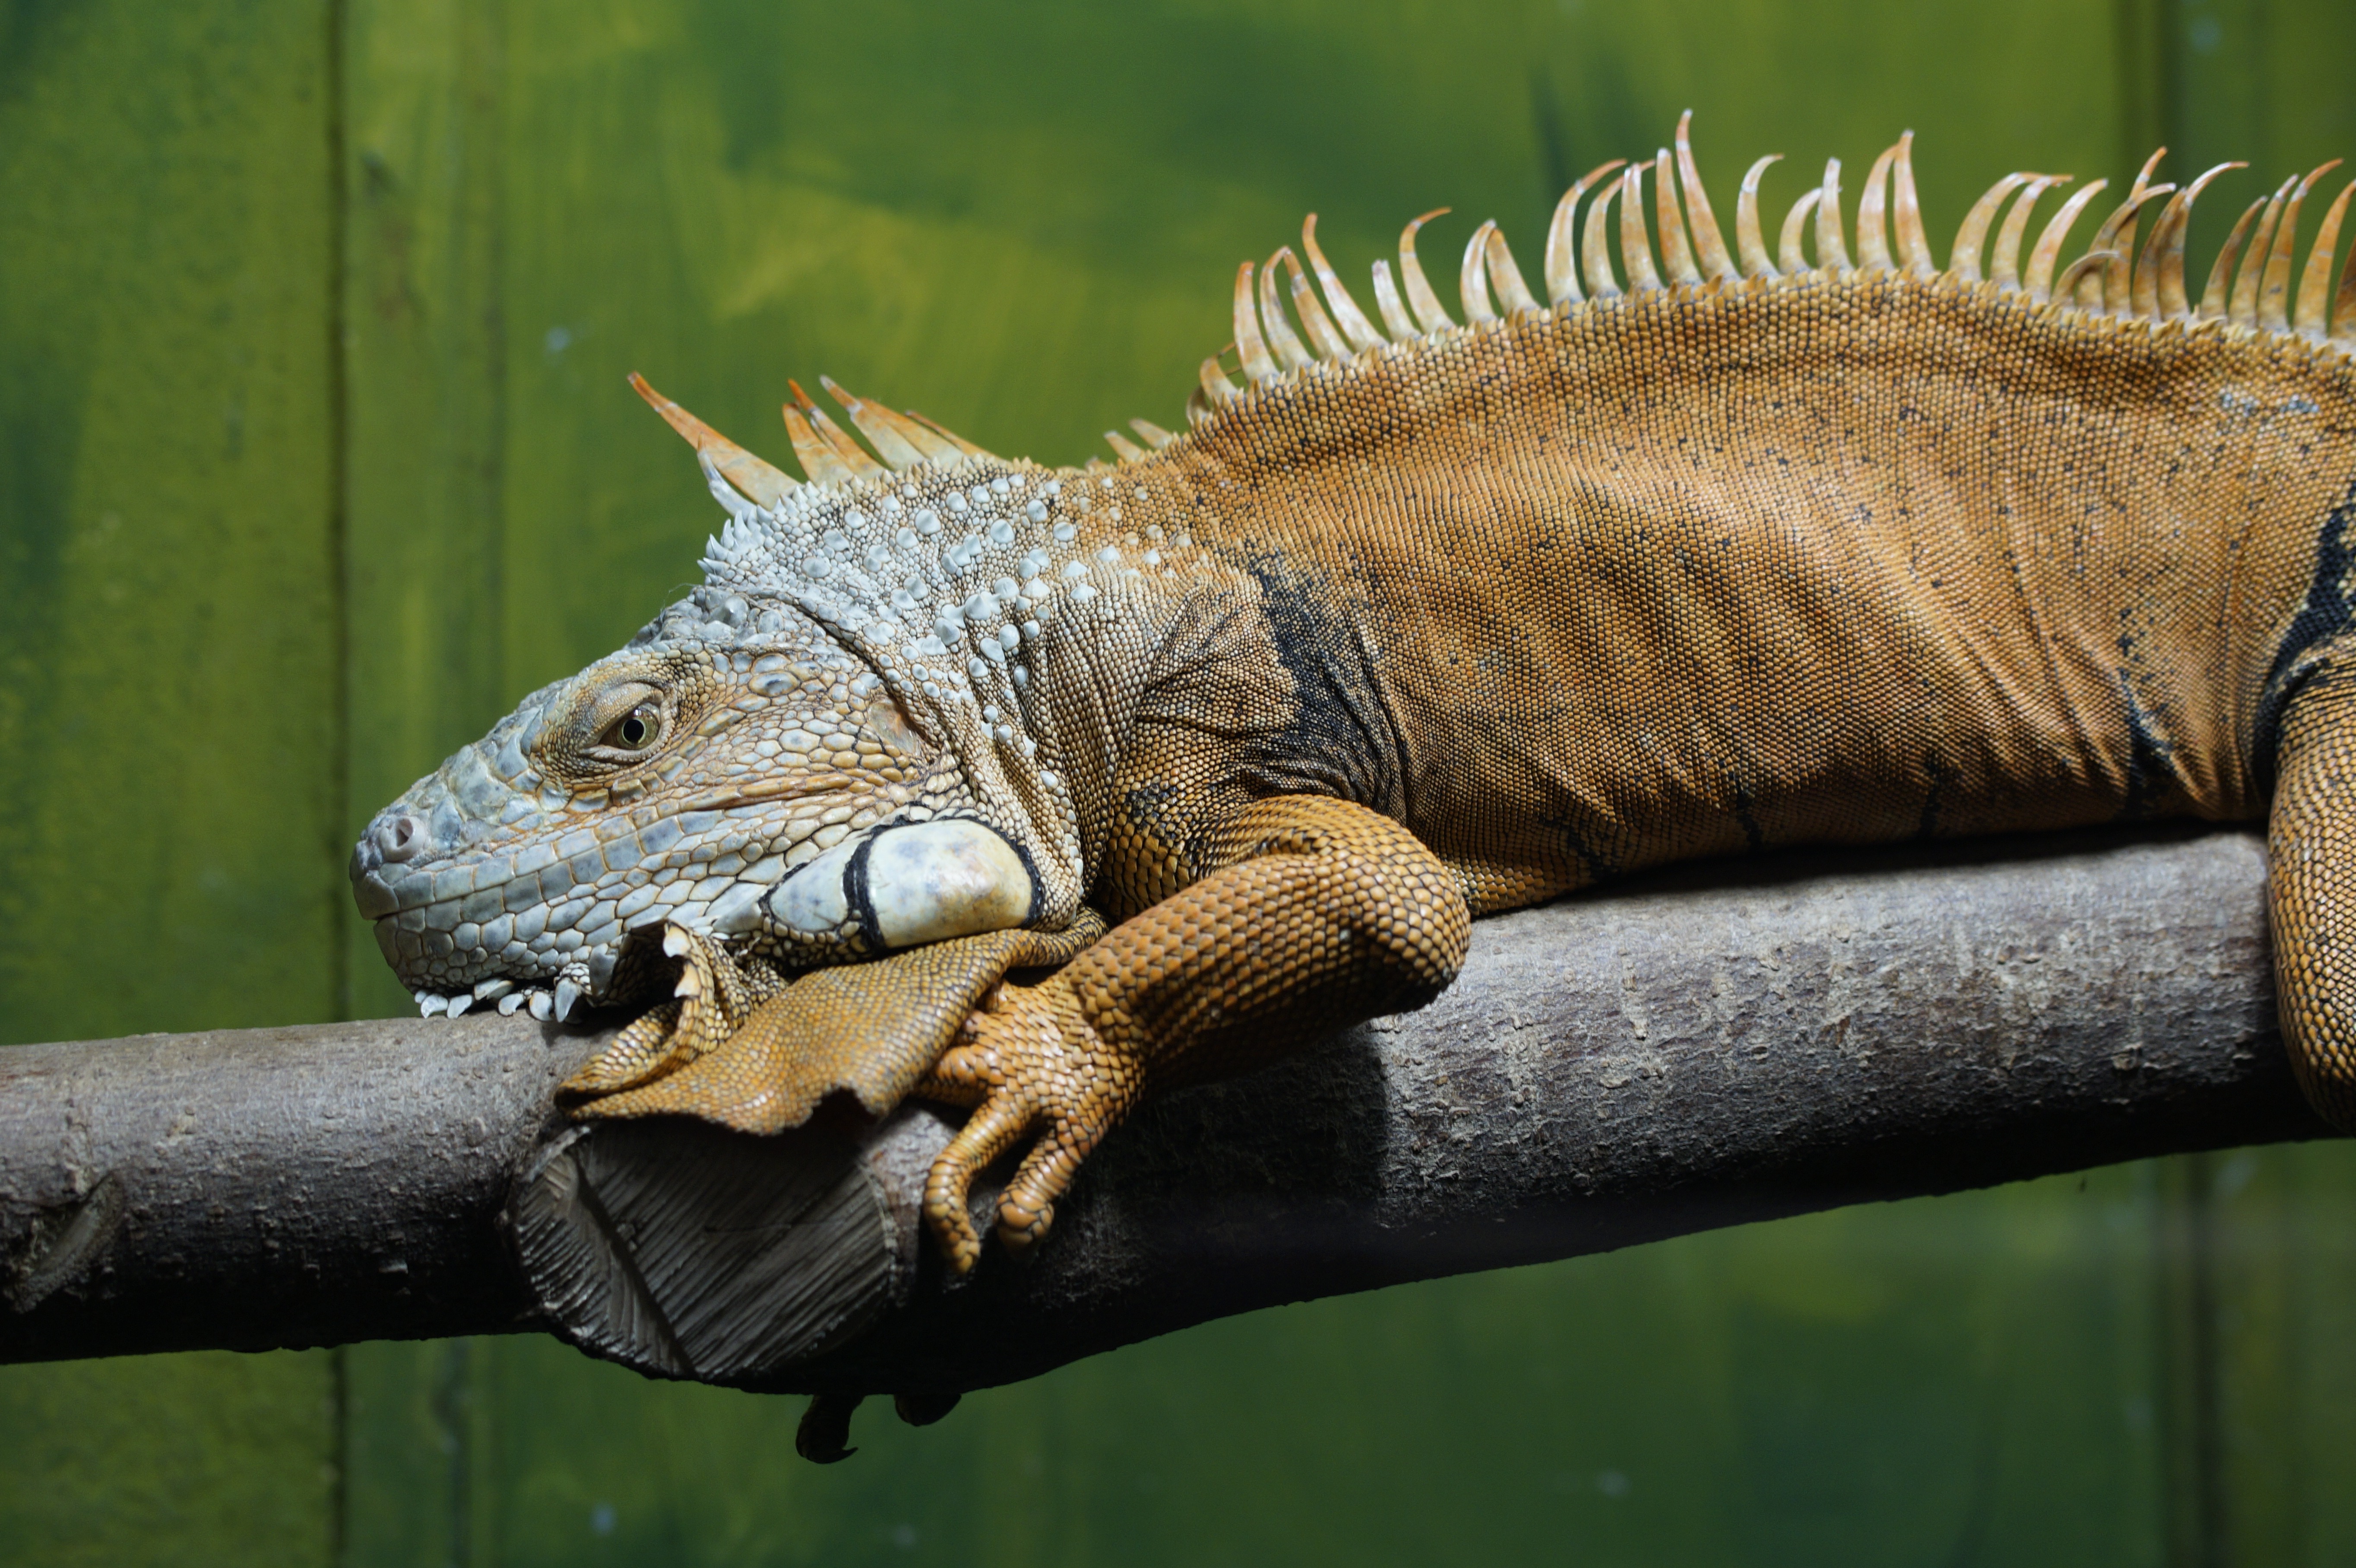
animal, wildlife, zoo, green, reptile, scale, iguana, fauna, lizard, vertebrate, creature, dragon, iguania, kaltblut, iguanidae, iguana iguana, scaled reptile